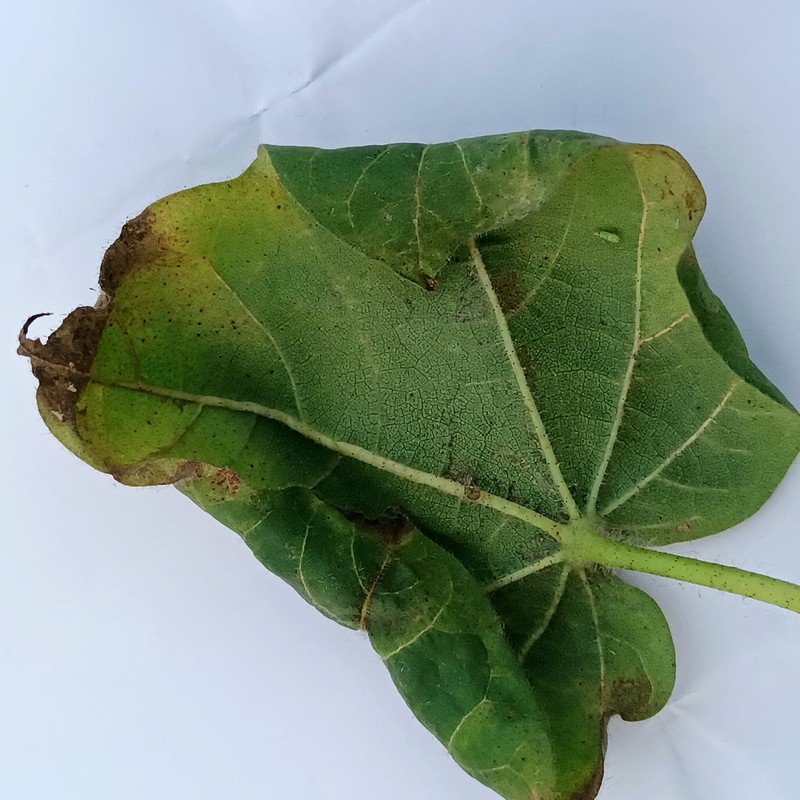
Label: Curl Virus